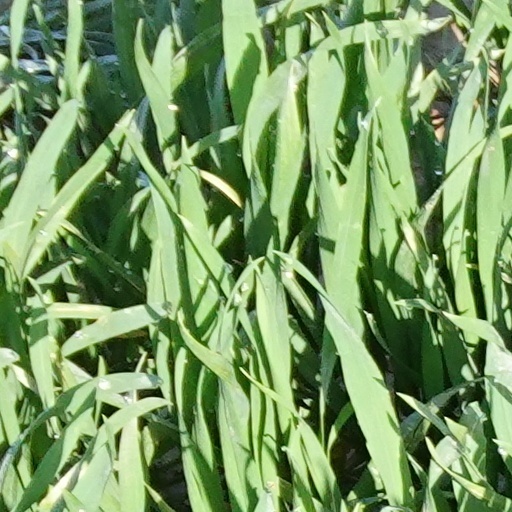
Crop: wheat